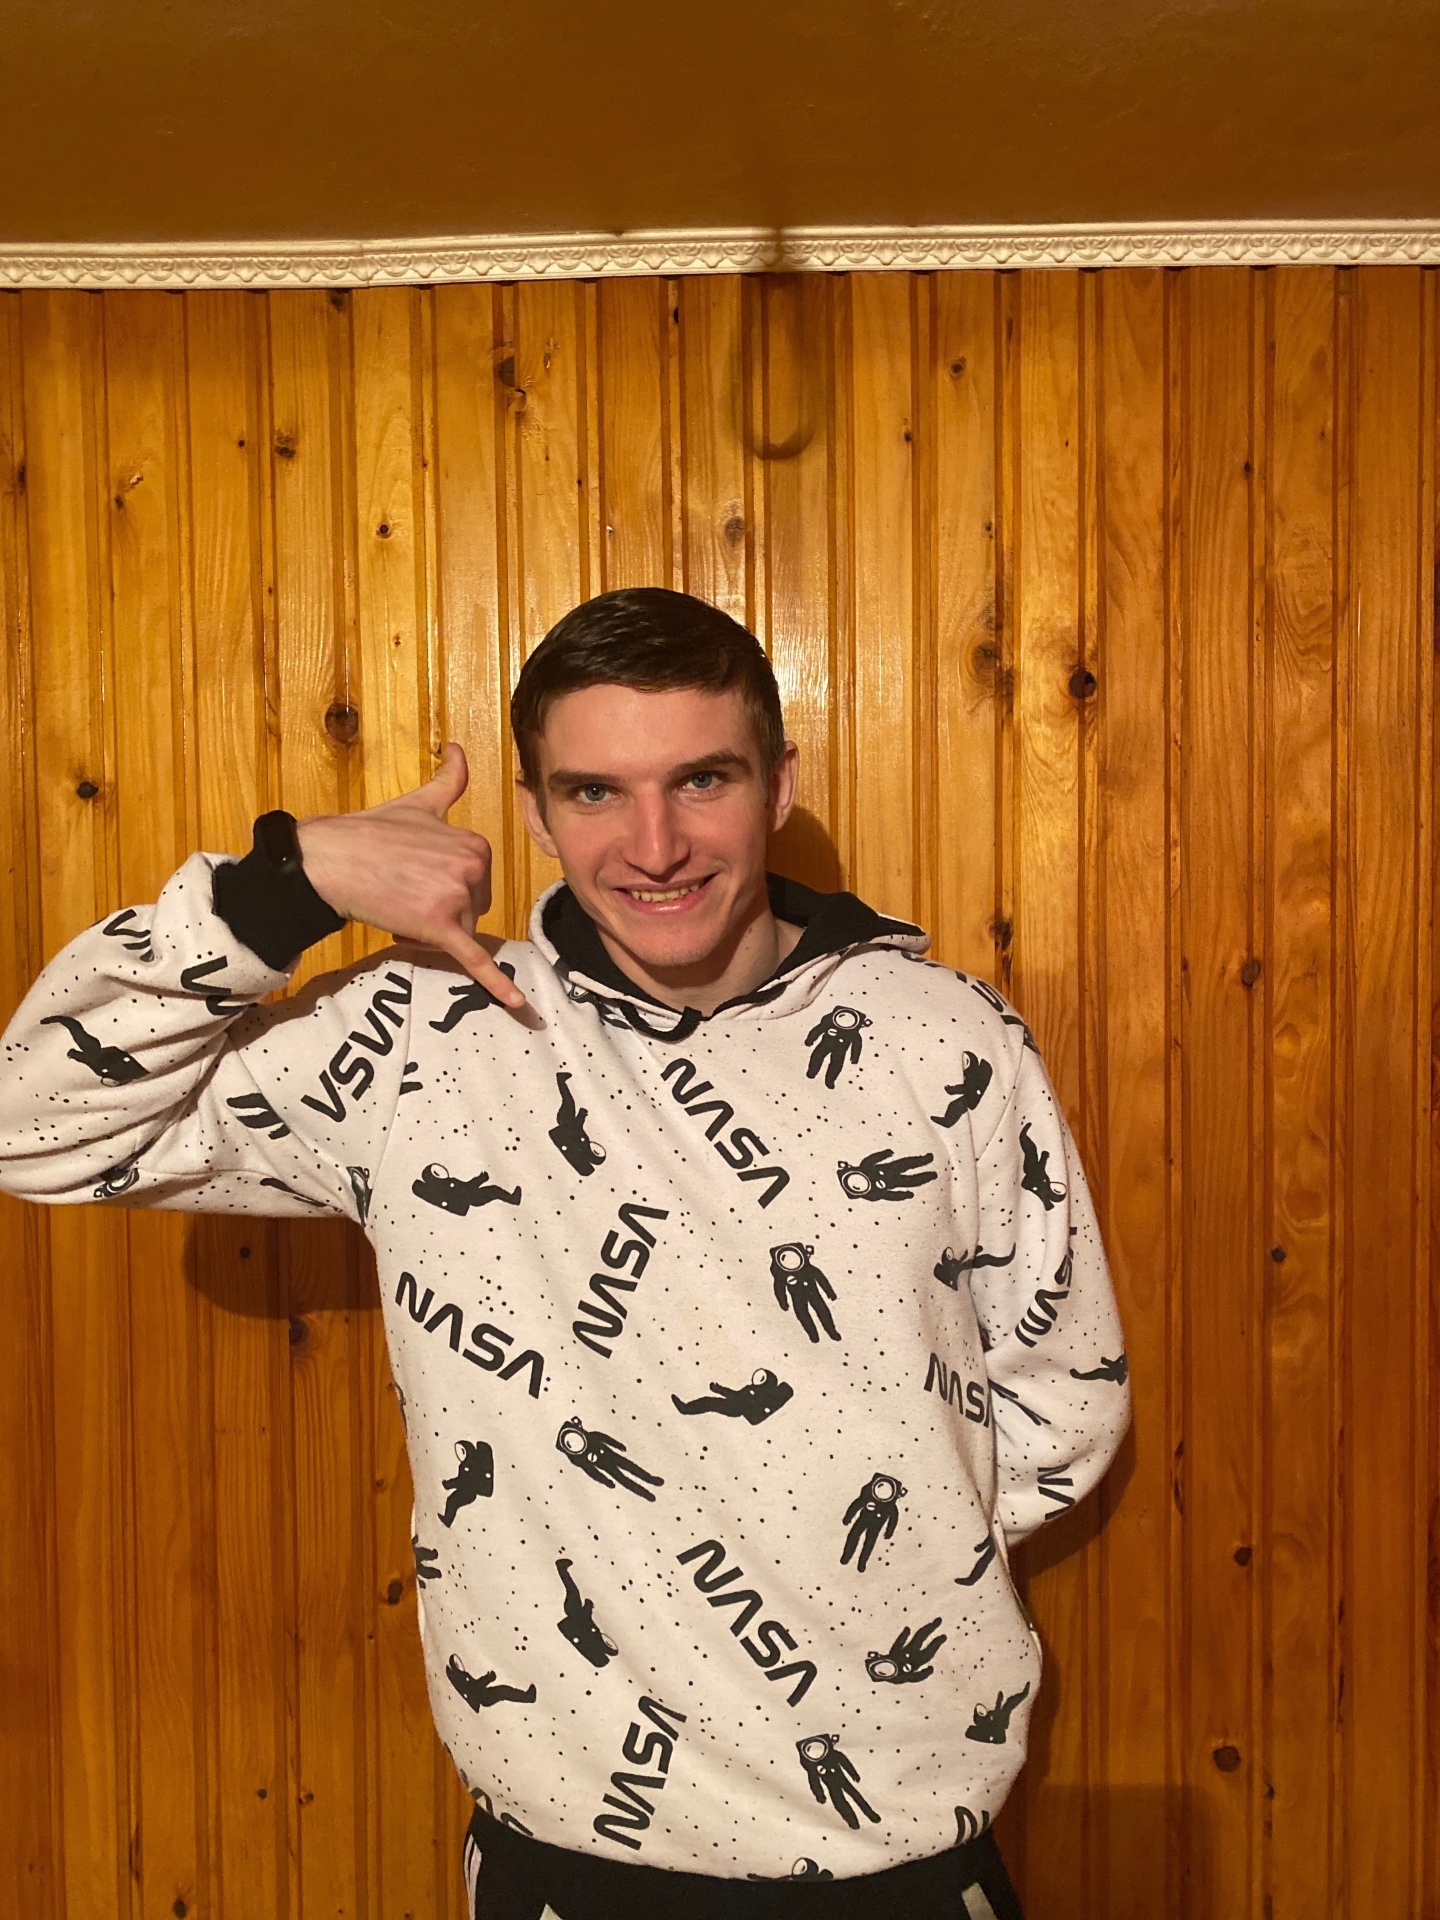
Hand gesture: call